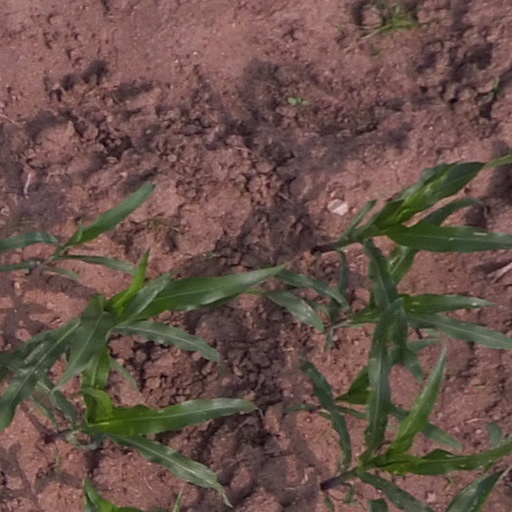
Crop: maize; corn